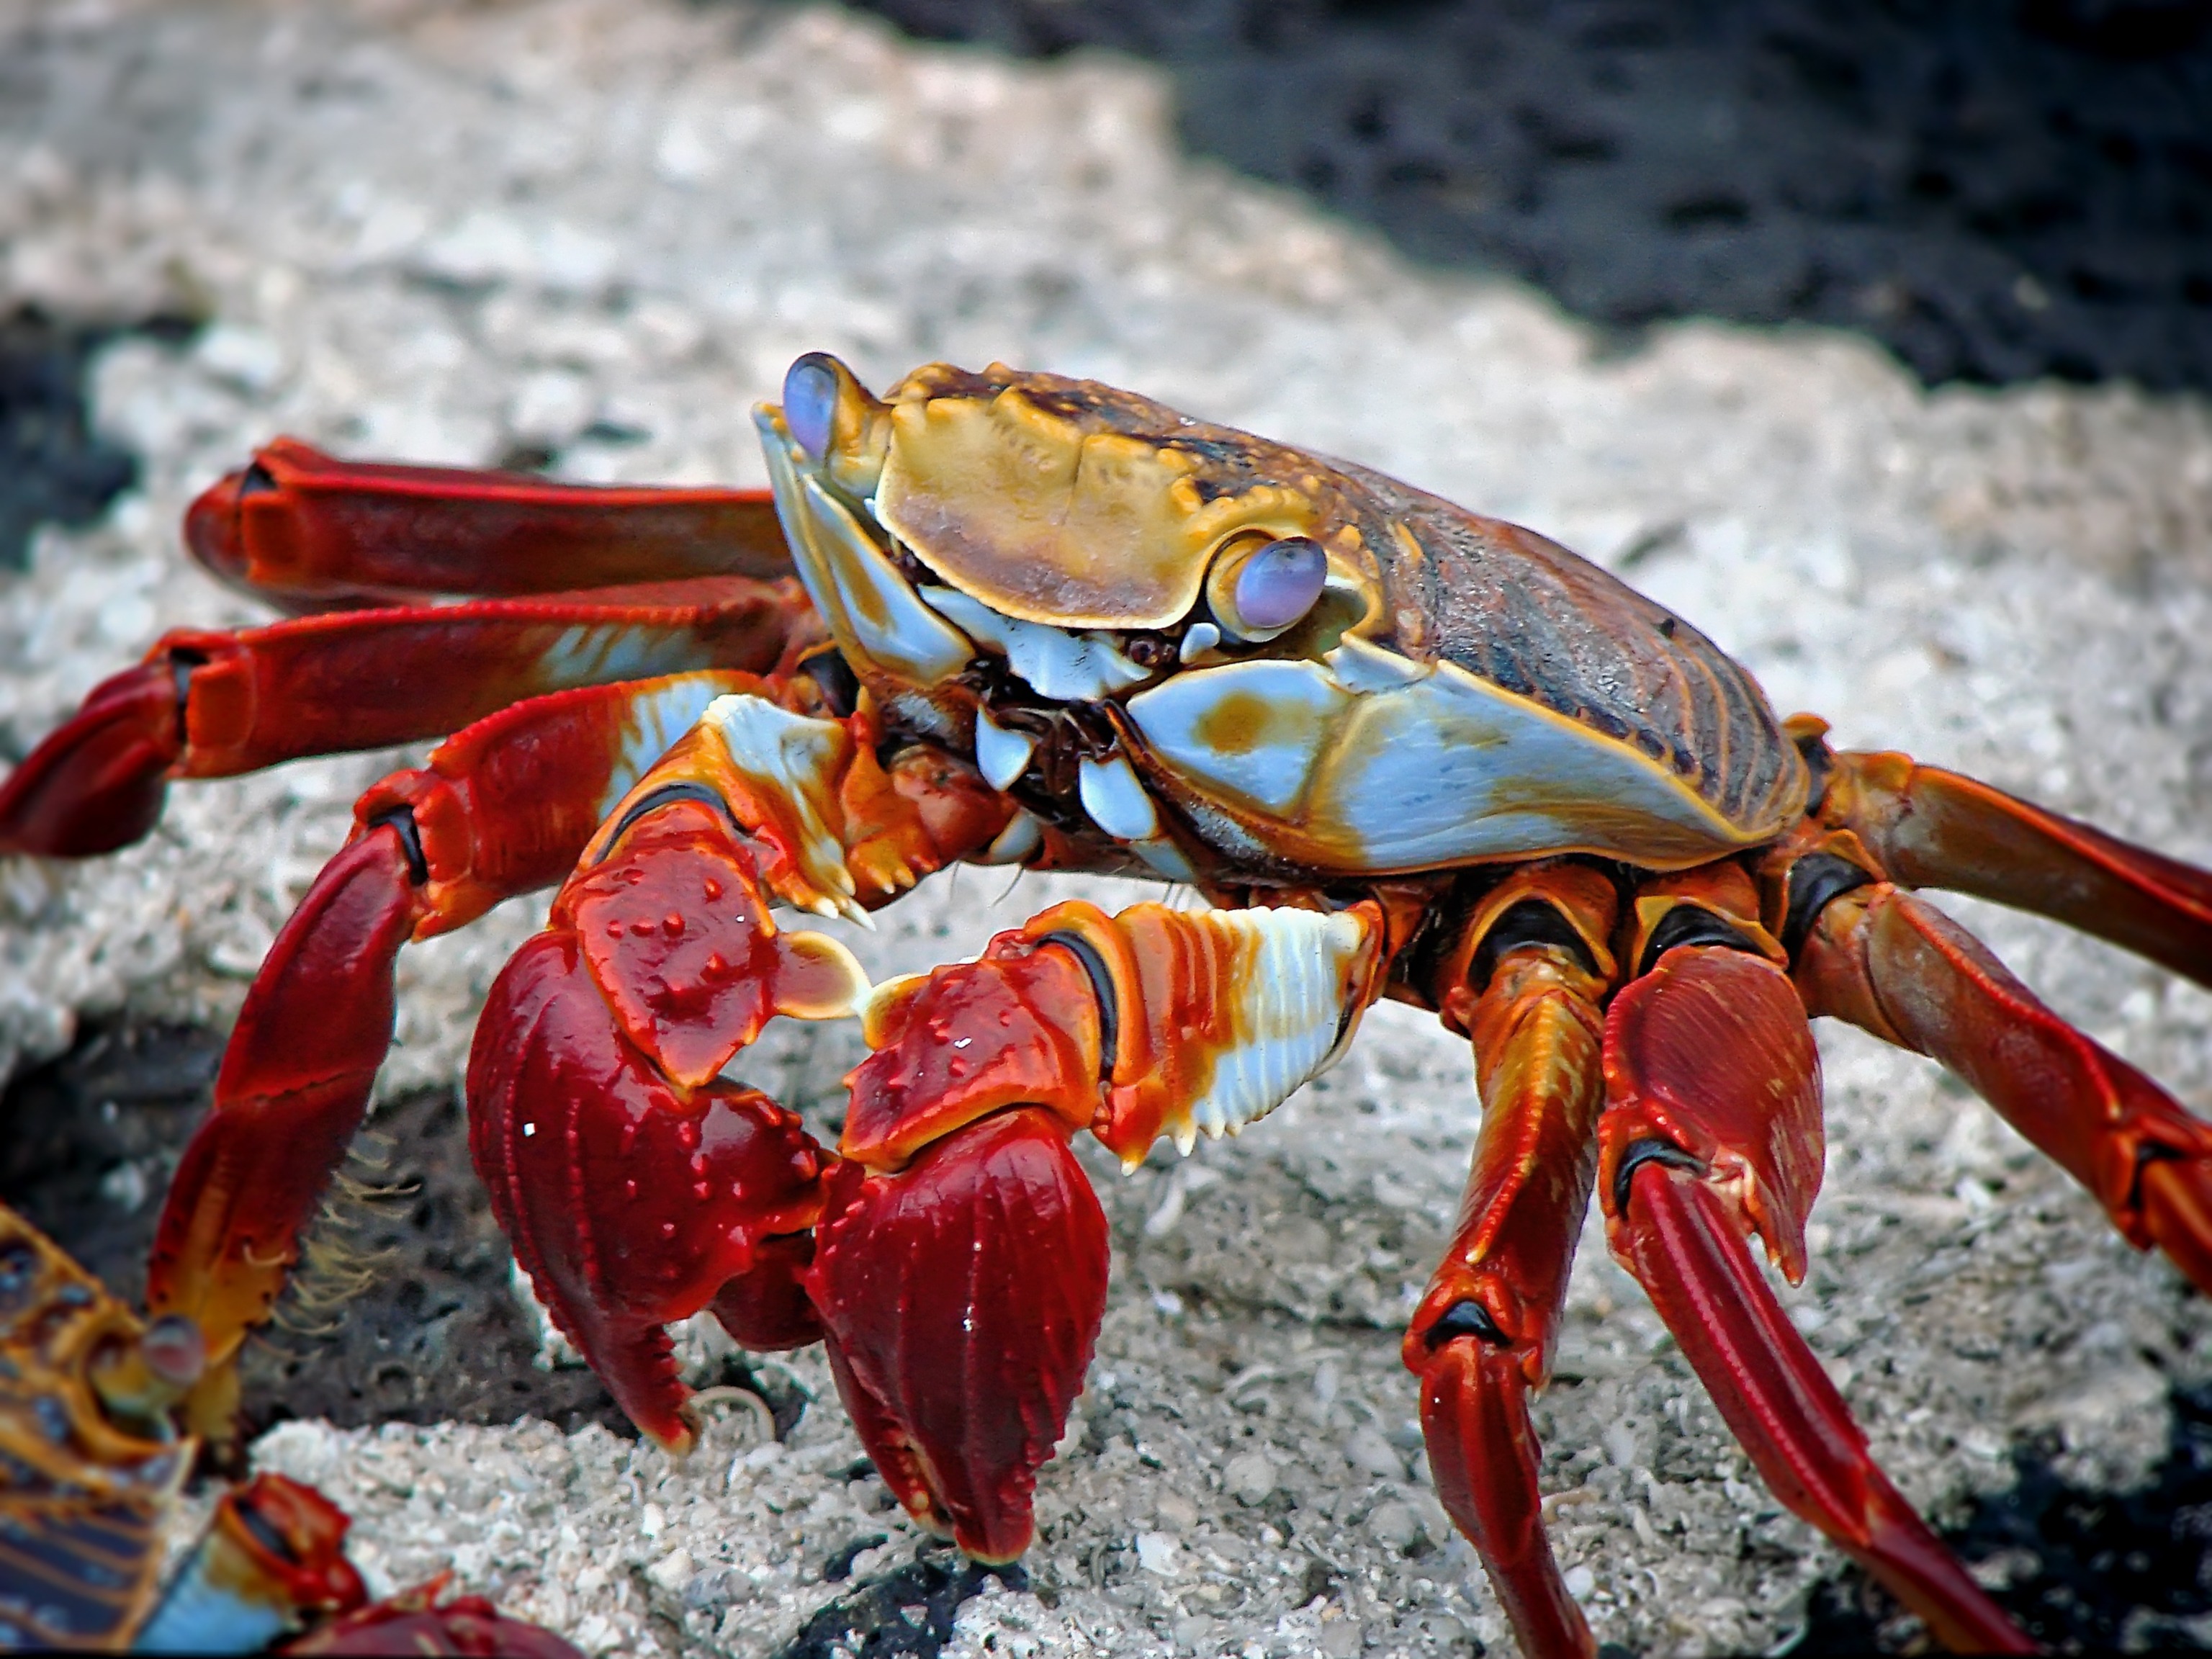
beach, wildlife, food, colourful, seafood, aquatic, colorful, shellfish, fauna, crab, shell, invertebrate, crustacean, marine, exotic, macro photography, arthropod, galapagos islands, marine biology, ocypodidae, decapoda, animal source foods, fiddler crab, dungeness crab, american lobster, homarus, freshwater crab